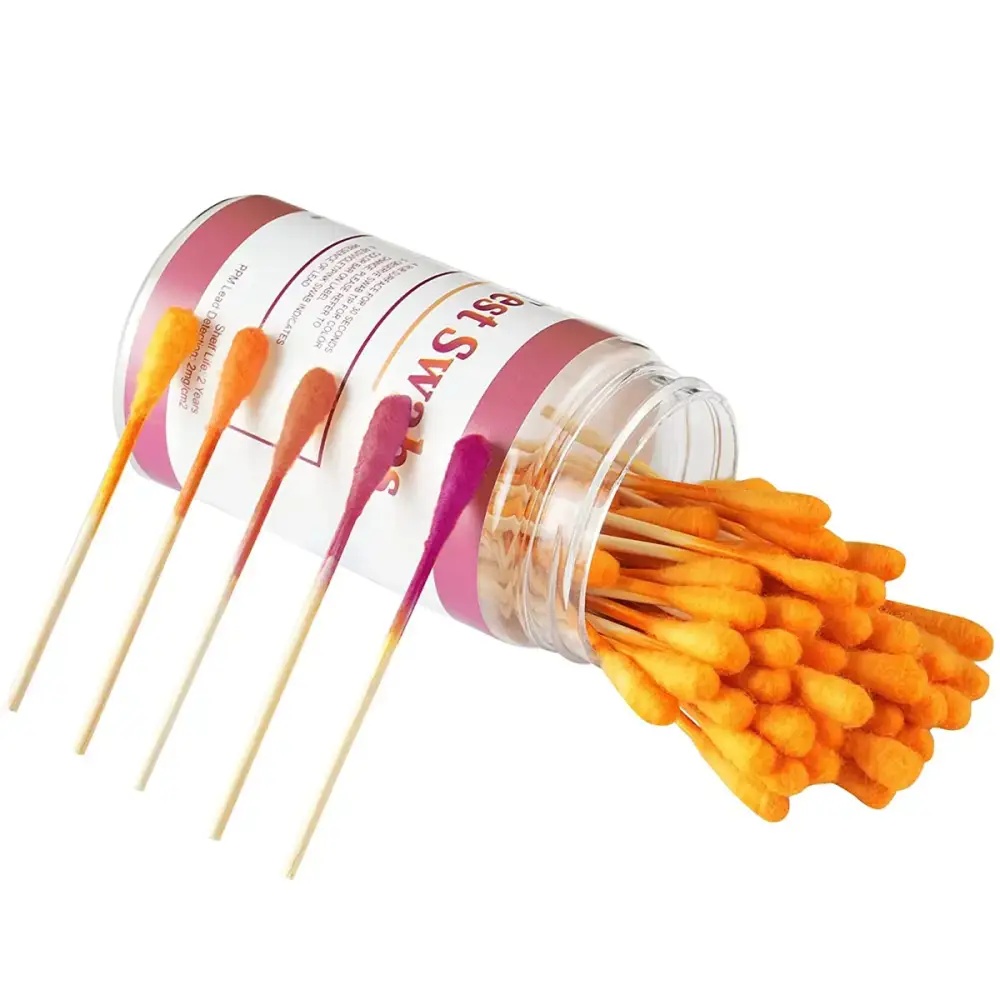
Lead Test Kit Swabs (Pack of 30)
High sensitivity detection, easy to use with high test accuracy. Suitable for the testing of surfaces for lead content in tableware, paint, cosmetics, toys, woodworking, jewelry, bathtub glazes, pottery, antiques, plumbing surfaces & more. The test cotton swab can accurately detect the lead content of a substance within 30 seconds. Each plastic jar contains 30 lead test swabs, which = 30 tests. Instructions for use: 1. Wet swab tip with water & shake off the excess liquid 2. When the tip of the swab is mustard yellow, quickly use the lead test stick to rub the painted surface for 30 seconds & observe the colour change 3. Orange = no lead detected / Dark red = lead detected
Brand: Habicare
Category: Hardware > Tools > Measuring Tools & Sensors > PH Meters > Test Strips